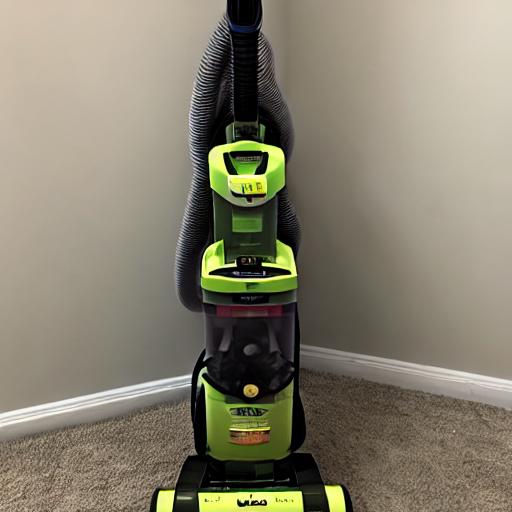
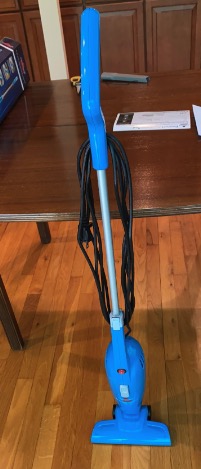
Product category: items_vacuum
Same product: no